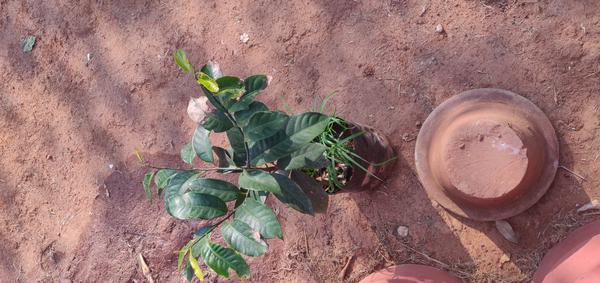
Plant: Mango